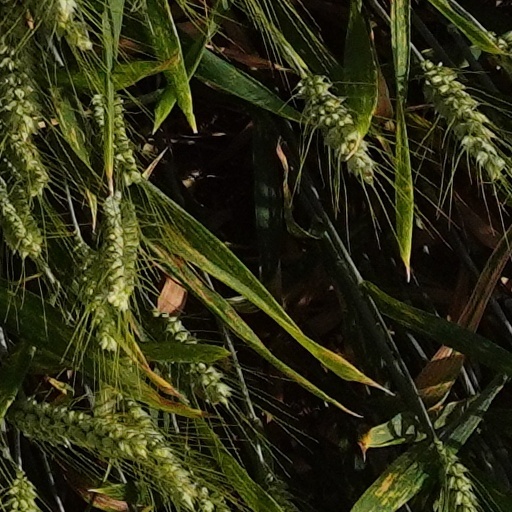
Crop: wheat